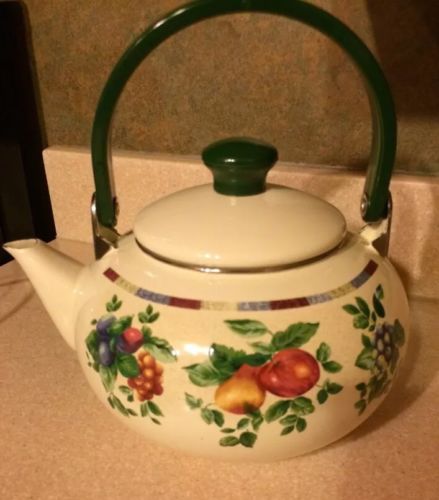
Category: kettle